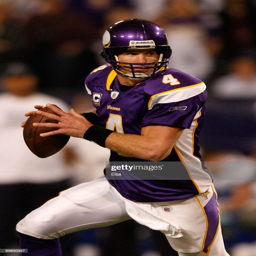
# looks to throw a pass in the second quarter against sports team during the playoff game .